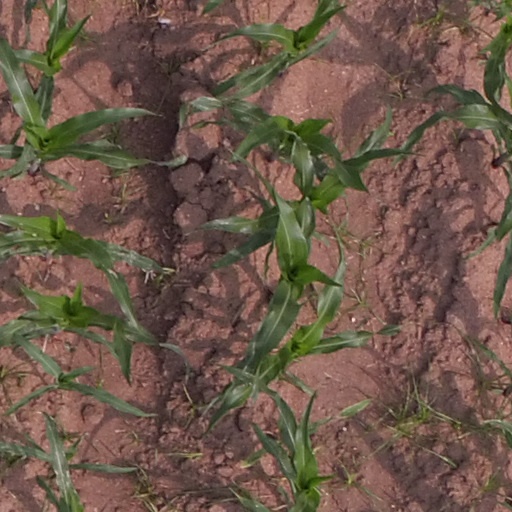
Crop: maize; corn